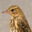
Label: bird